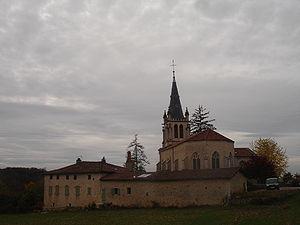
Vue générale de l'église et de la cure
Courmangoux est une commune française située dans le département de l'Ain en région Auvergne-Rhône-Alpes. Elle se trouve sur la route du Revermont qui relie Treffort-Cuisiat, le chef-lieu de canton, à Coligny. Comme beaucoup de communes de cette contrée, son habitat est assez dispersé mais elle présente la particularité d'être répartie en trois villages principaux où gravitent également de nombreux hameaux : la commune Courmangoux, Roissiat, sa carrière et son sentier Mémoire de pierre et Chevignat. On peut aussi citer entre Courmangoux et Roissiat, les hameaux de la Teppe et de la Courbatière où a vécu plusieurs années l'écrivain Bernard Clavel.